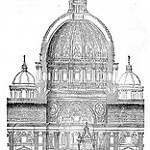
Scene: Outdoor